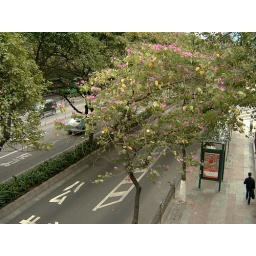
View from bridge across a road in Gwang Zhou, China